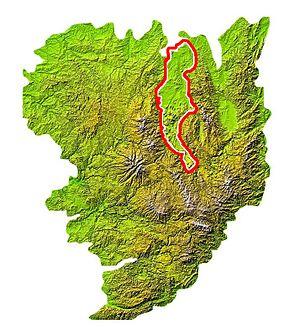
Situation de la plaine de la Limagne sur la carte du Massif central (Limagnes de Brioude, Issoire, boubonnaise et Grande limagne).
La Limagne est une grande plaine située au centre de l'Auvergne. Elle se situe autour de la vallée de l'Allier et de son affluent la Dore, à l'est de Clermont-Ferrand, essentiellement dans le département du Puy-de-Dôme.